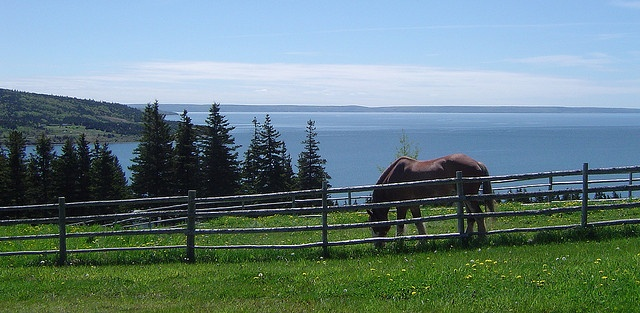
A horse is eating some grass behind the wooden fence.
A horse is shown on a beautiful hillside behind a fence.
A lone horse is grazing in the field next to the water.
A horse standing on top of a lush green hillside.
A very pretty horse in a big grassy field.